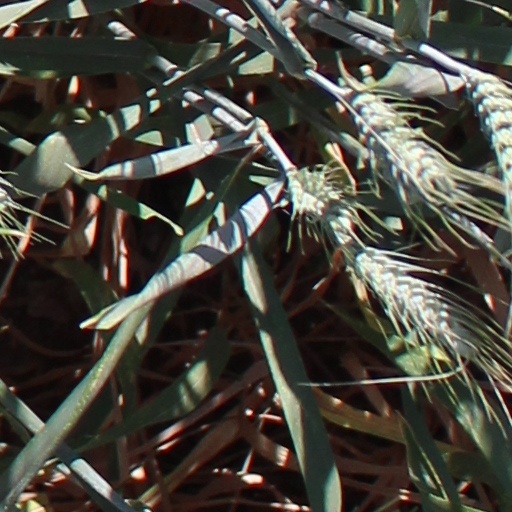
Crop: wheat